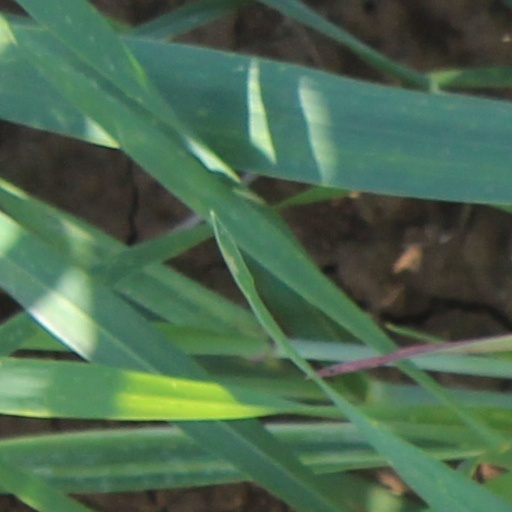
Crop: wheat